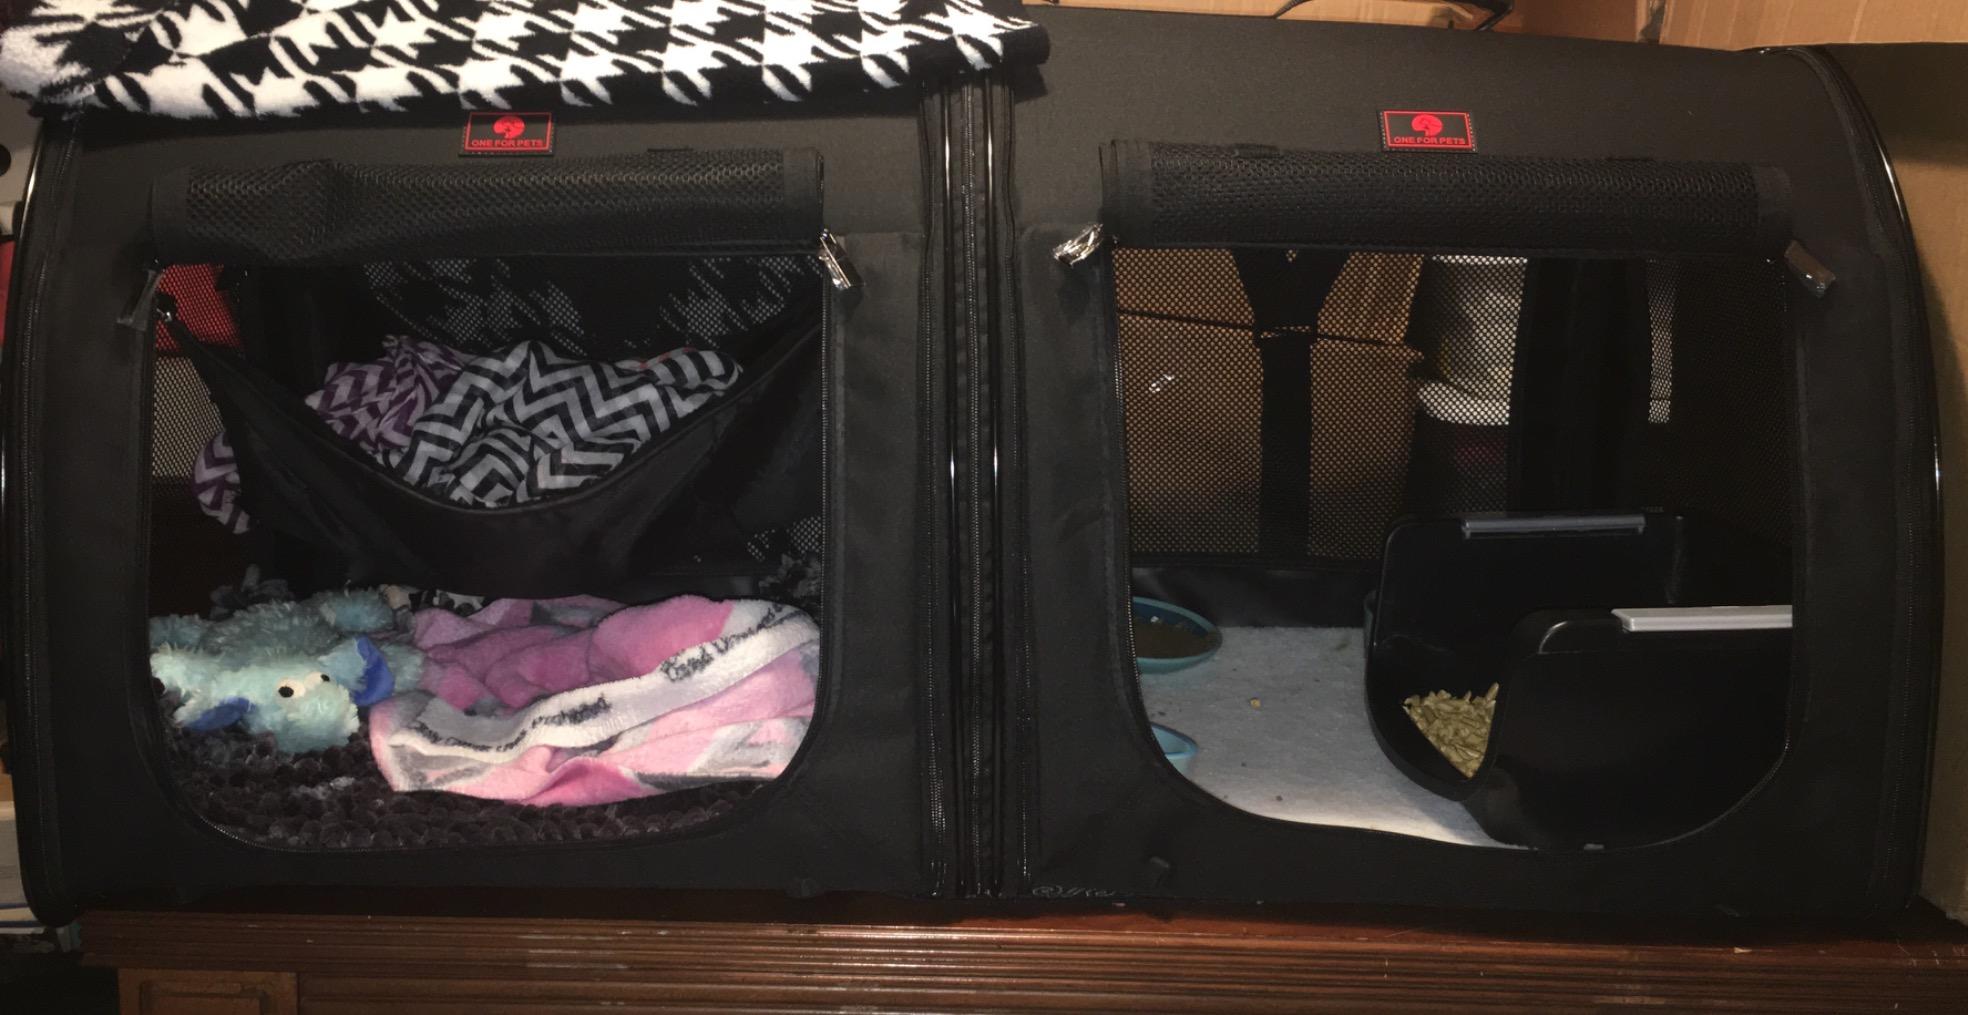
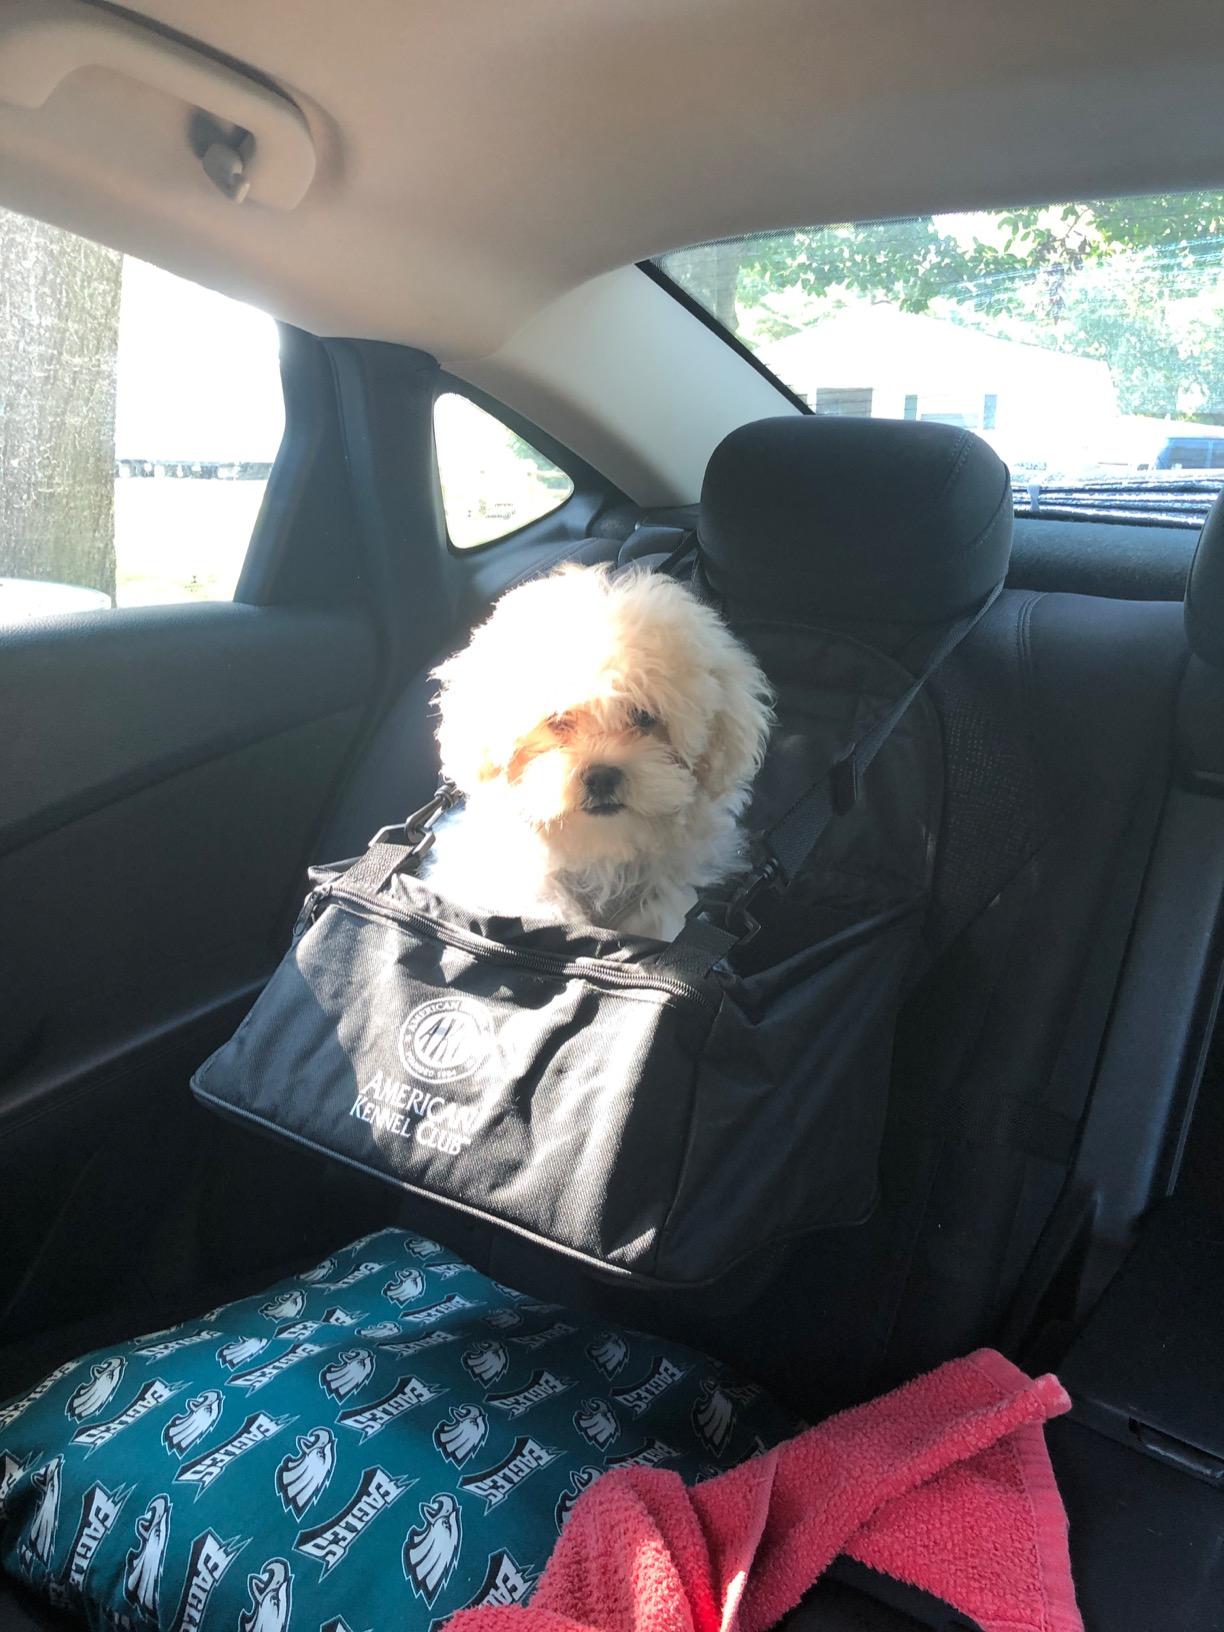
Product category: items_kennel
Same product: no